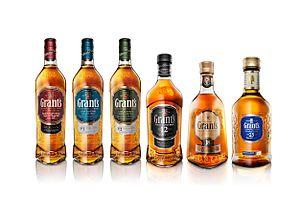
William Grant & Sons Ltd. est une société familiale indépendante écossaise qui distille et distribue du scotch whisky et d’autres spiritueux. La société a été fondée en 1886 par William Grant et est maintenant contrôlée par les descendants du fondateur. C’est la plus grande entreprise du monde du whisky écossais encore propriété familiale.